Queen Maud Mountains

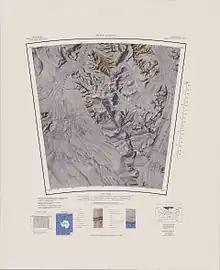
Upper Amundsen Glacier (west), Scott (east)

Mountain groups or ranges between Amundsen Glacier and Scott Glacier include: